West Montalvo Oil Field

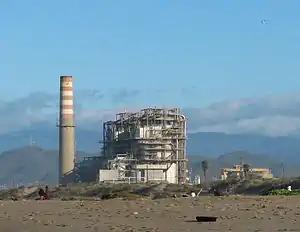
Reliant Energy's Mandalay Generating Station, on the West Montalvo Oil Field north of Mandalay Beach Park.

The oil field underlies the portion of coastline just south of the outlet of the Santa Clara River, including several state and county parks (including McGrath State Beach, Mandalay Beach Park, and Oxnard Shores Park). While parts of the oil field are within the city of Oxnard, California, most of it is within an unincorporated region east of the intersection of Harbor Boulevard and Gonzales Road, a mixed-use area of agricultural fields interspersed with oil wells and associated production and processing facilities. This area was designated a greenbelt through a joint agreement between the cities of Oxnard and Ventura. The terrain is almost all flat, save for berms and sand dunes at the shoreline. Elevations on the field range from sea level to about above sea level, and drainage is to the west and southwest, via a system of canals. Total productive area of the field is , with 200 of that being offshore.